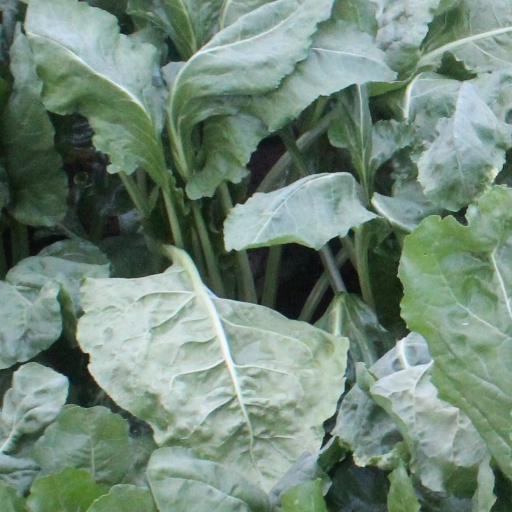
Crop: sugar beet